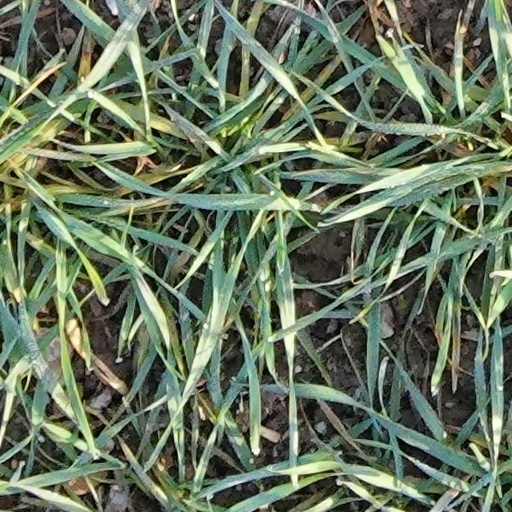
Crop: wheat